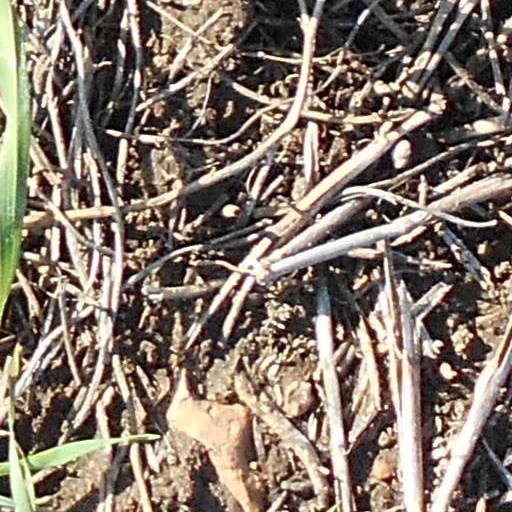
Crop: wheat